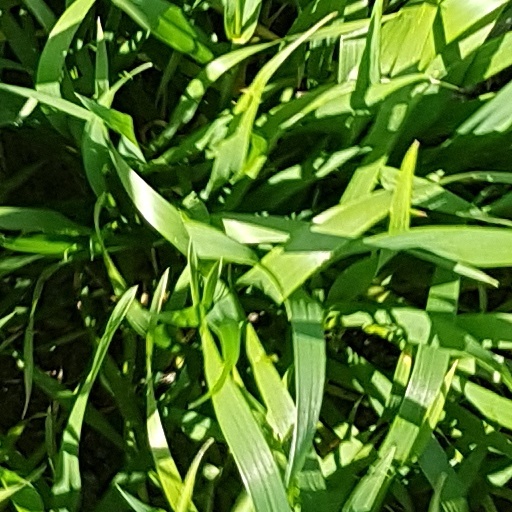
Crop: wheat